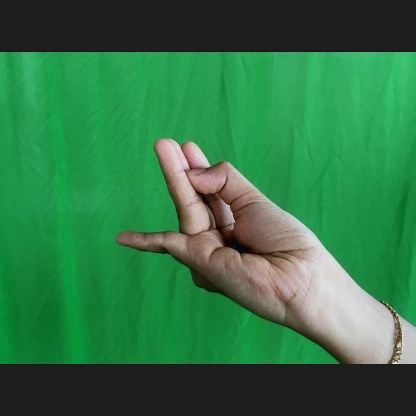
Mudra: Chaturam